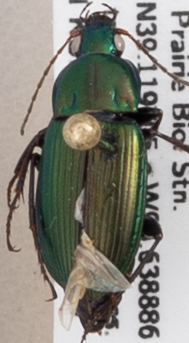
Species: Poecilus chalcites
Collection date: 2020-06-17
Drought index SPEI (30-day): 0.39
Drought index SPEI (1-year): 1.064
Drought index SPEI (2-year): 1.69